Bildungsbürgertum

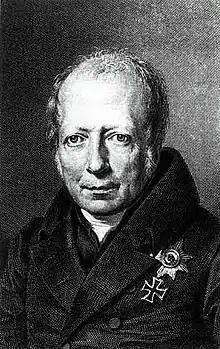
Wilhelm von Humboldt, whose educational ideal was embraced by the

The defining characteristic of the , including how it perceived itself, was its engagement with culture. Its education was based on specific canons that were both shaped and embraced by the "". Social interaction in theatres, opera houses, concert halls, and museums in large cities became a defining characteristic of their milieu. The institutions often owe their founding and financial support to the patronage of the . They campaigned for the construction of cultural buildings, which – often designed in a classical, temple-like style – became extended public salons of social and political life, such as Museum Island in Berlin (1830), the Vienna State Opera (1869) and the Städel in Frankfurt am Main (1833). In smaller regional centres, too, private and municipal theatres were established, with orchestras that brought opera and concert performances to the provinces.